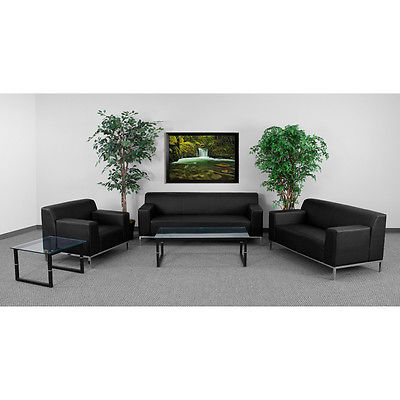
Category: sofa